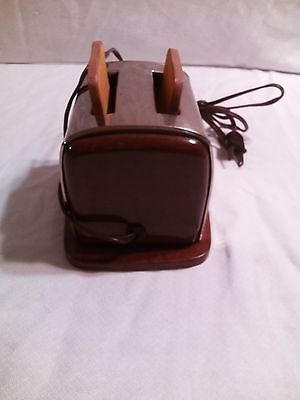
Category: toaster